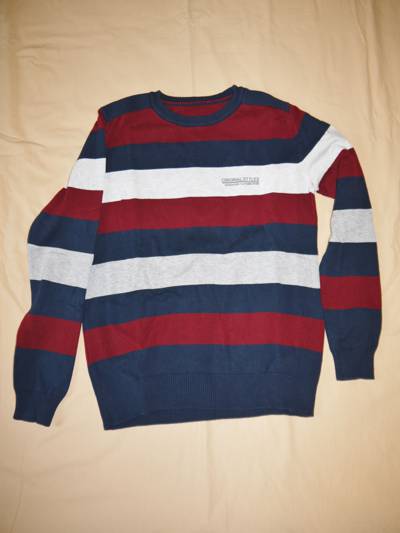
Waste category: clothes